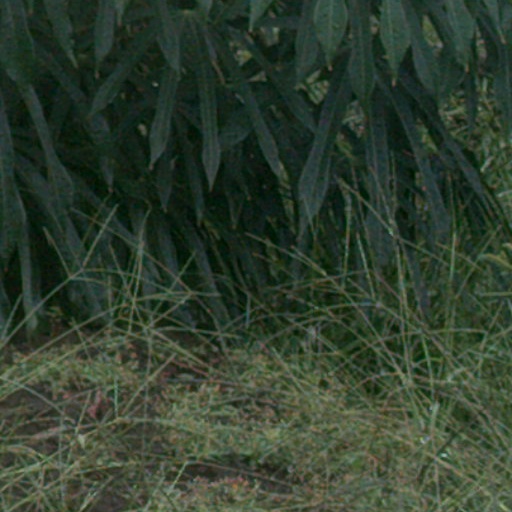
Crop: cassava